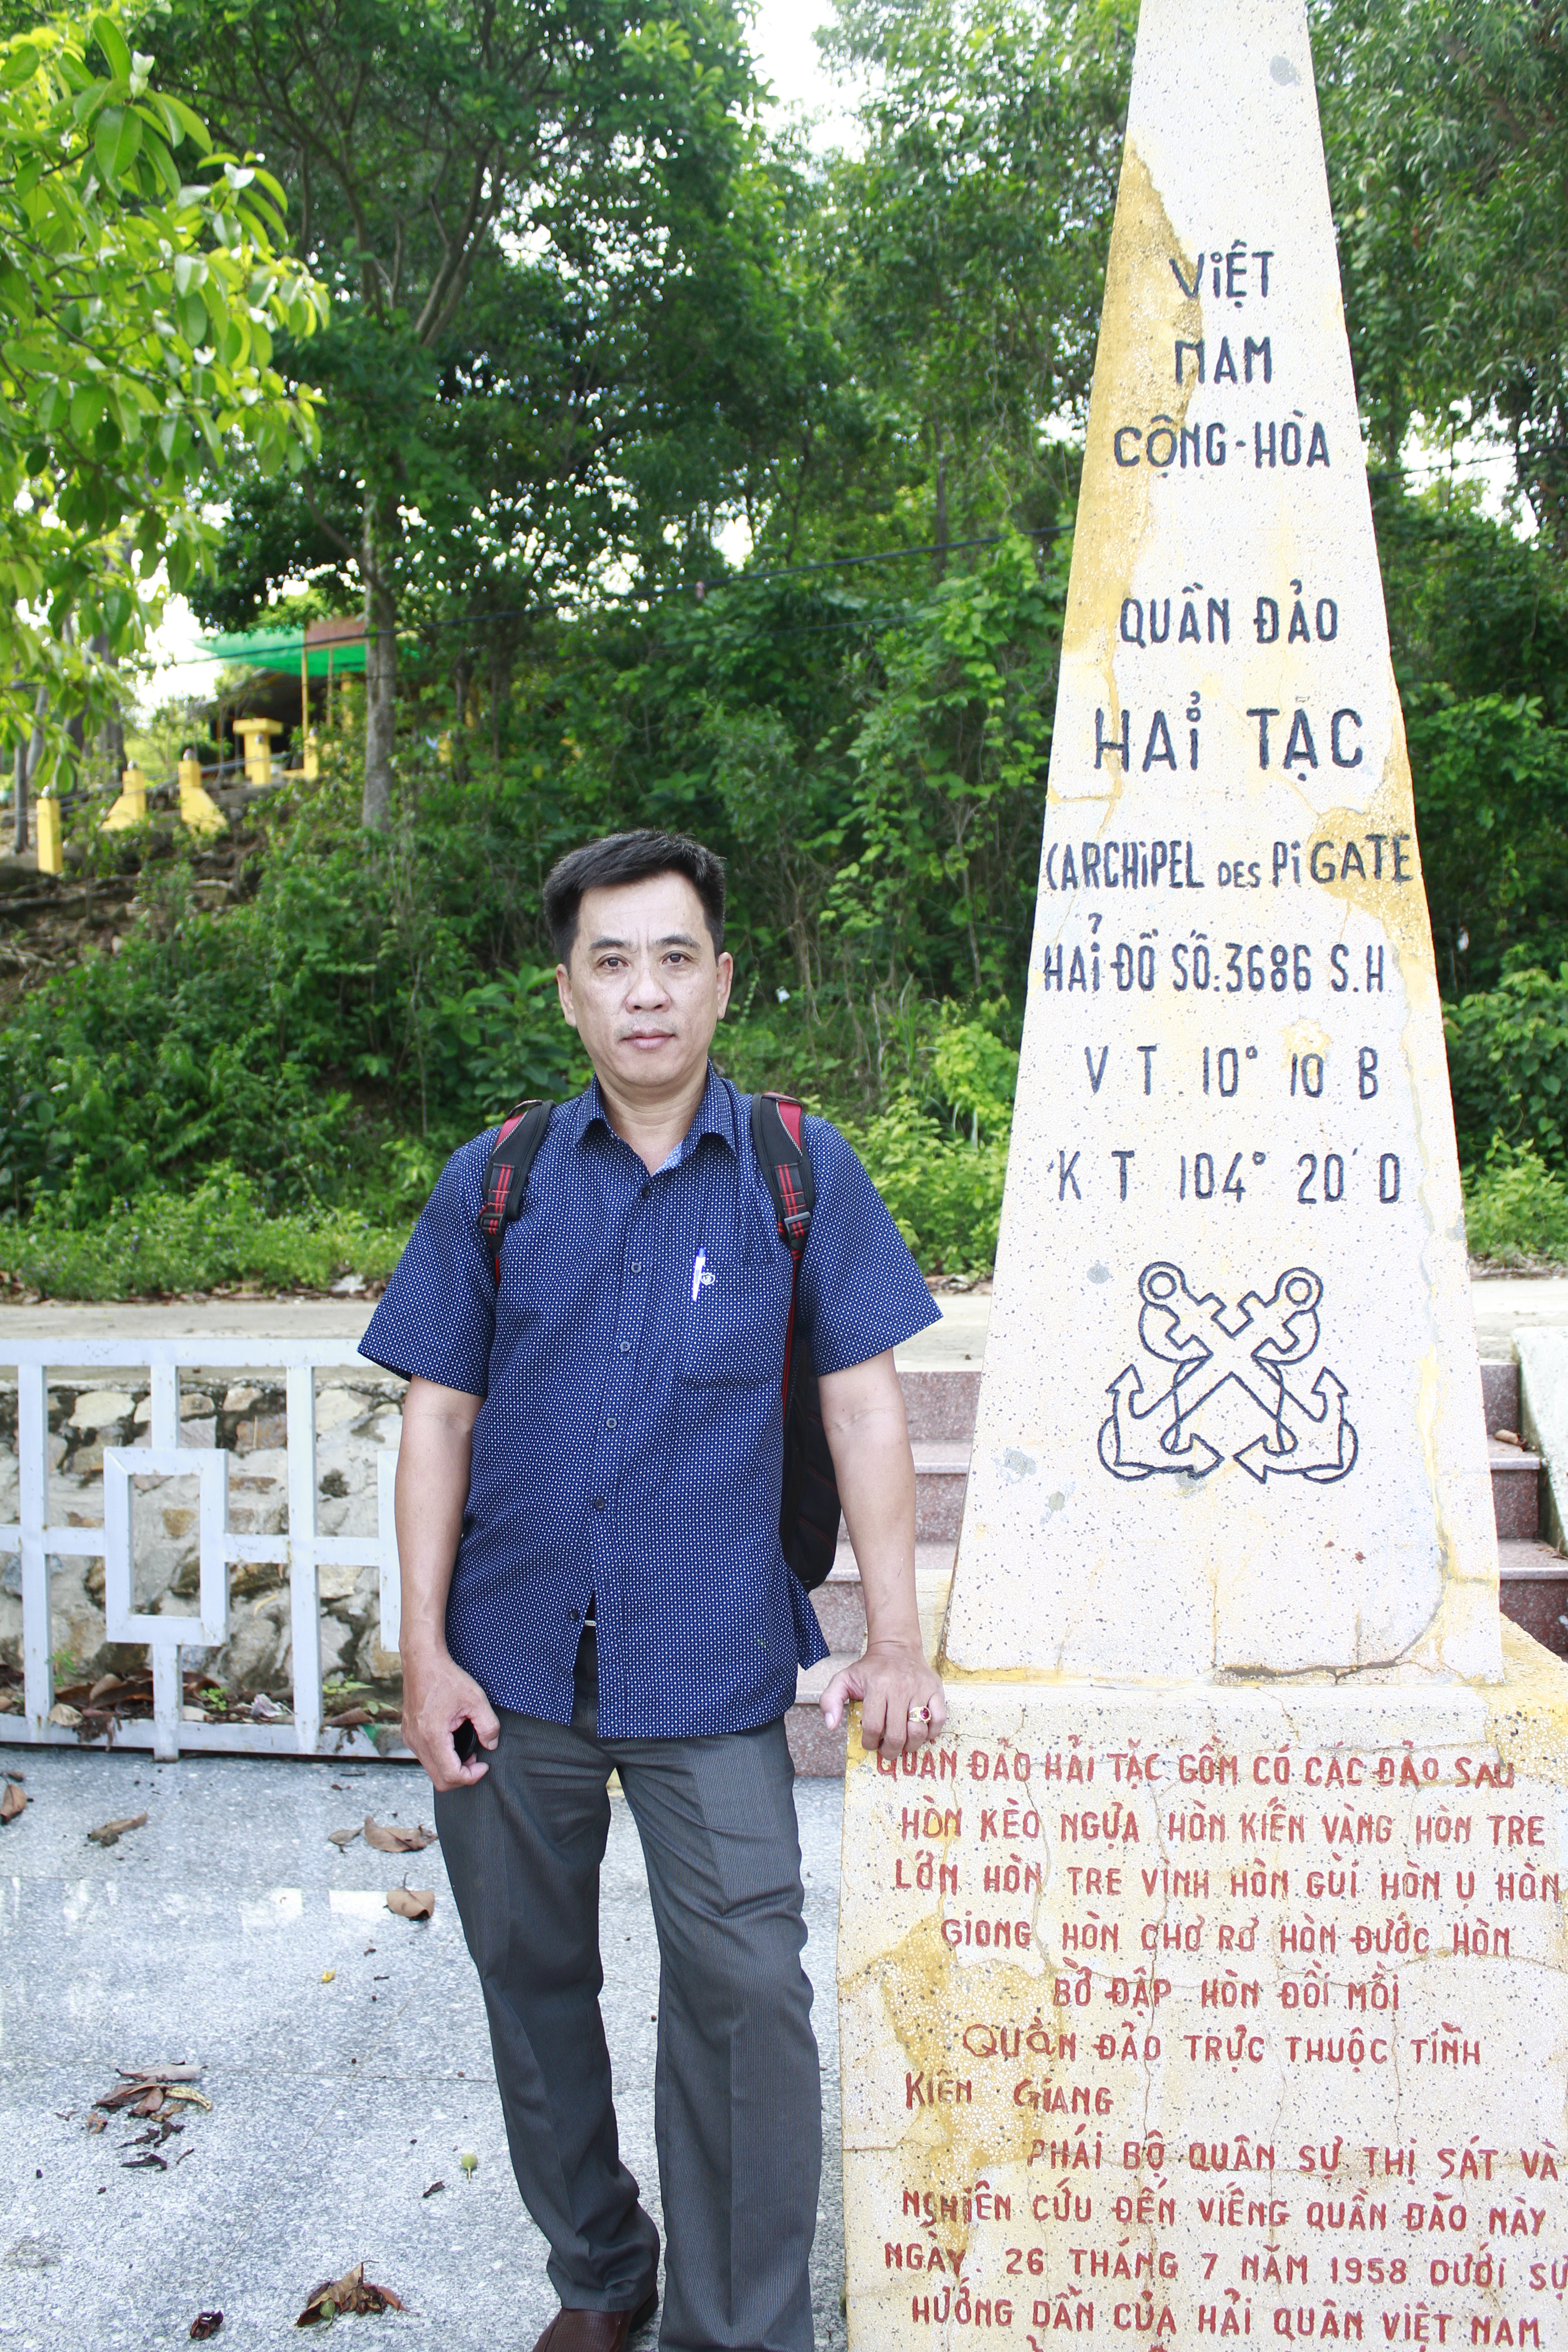
nature, landmark, monument, tree, tourism, vacation, plant, memorial, national park, leisure, rock, world, stele